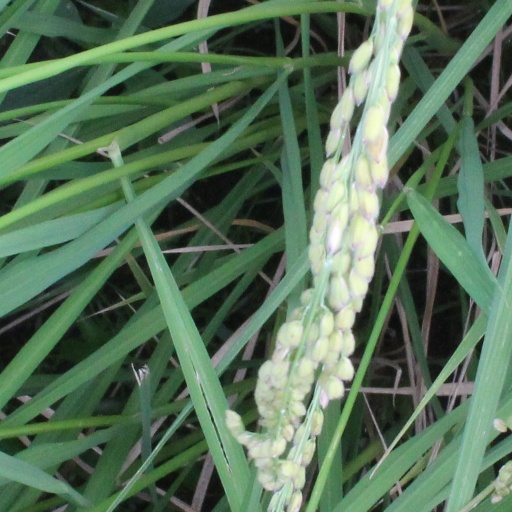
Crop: rice